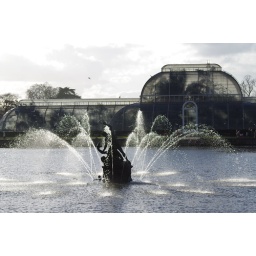
Look at the great shadow silhouette of the plants in the palm house